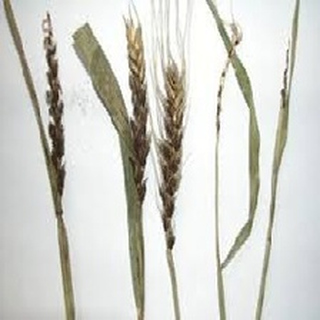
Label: wheat_smut